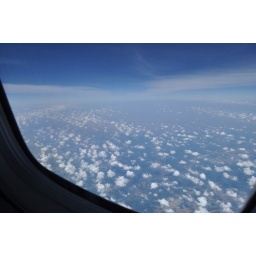
Shots out the window of my plane over Ohio.